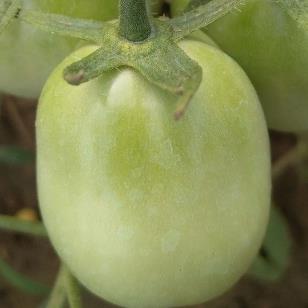
Crop: Tomato
Condition: healthy-fruit